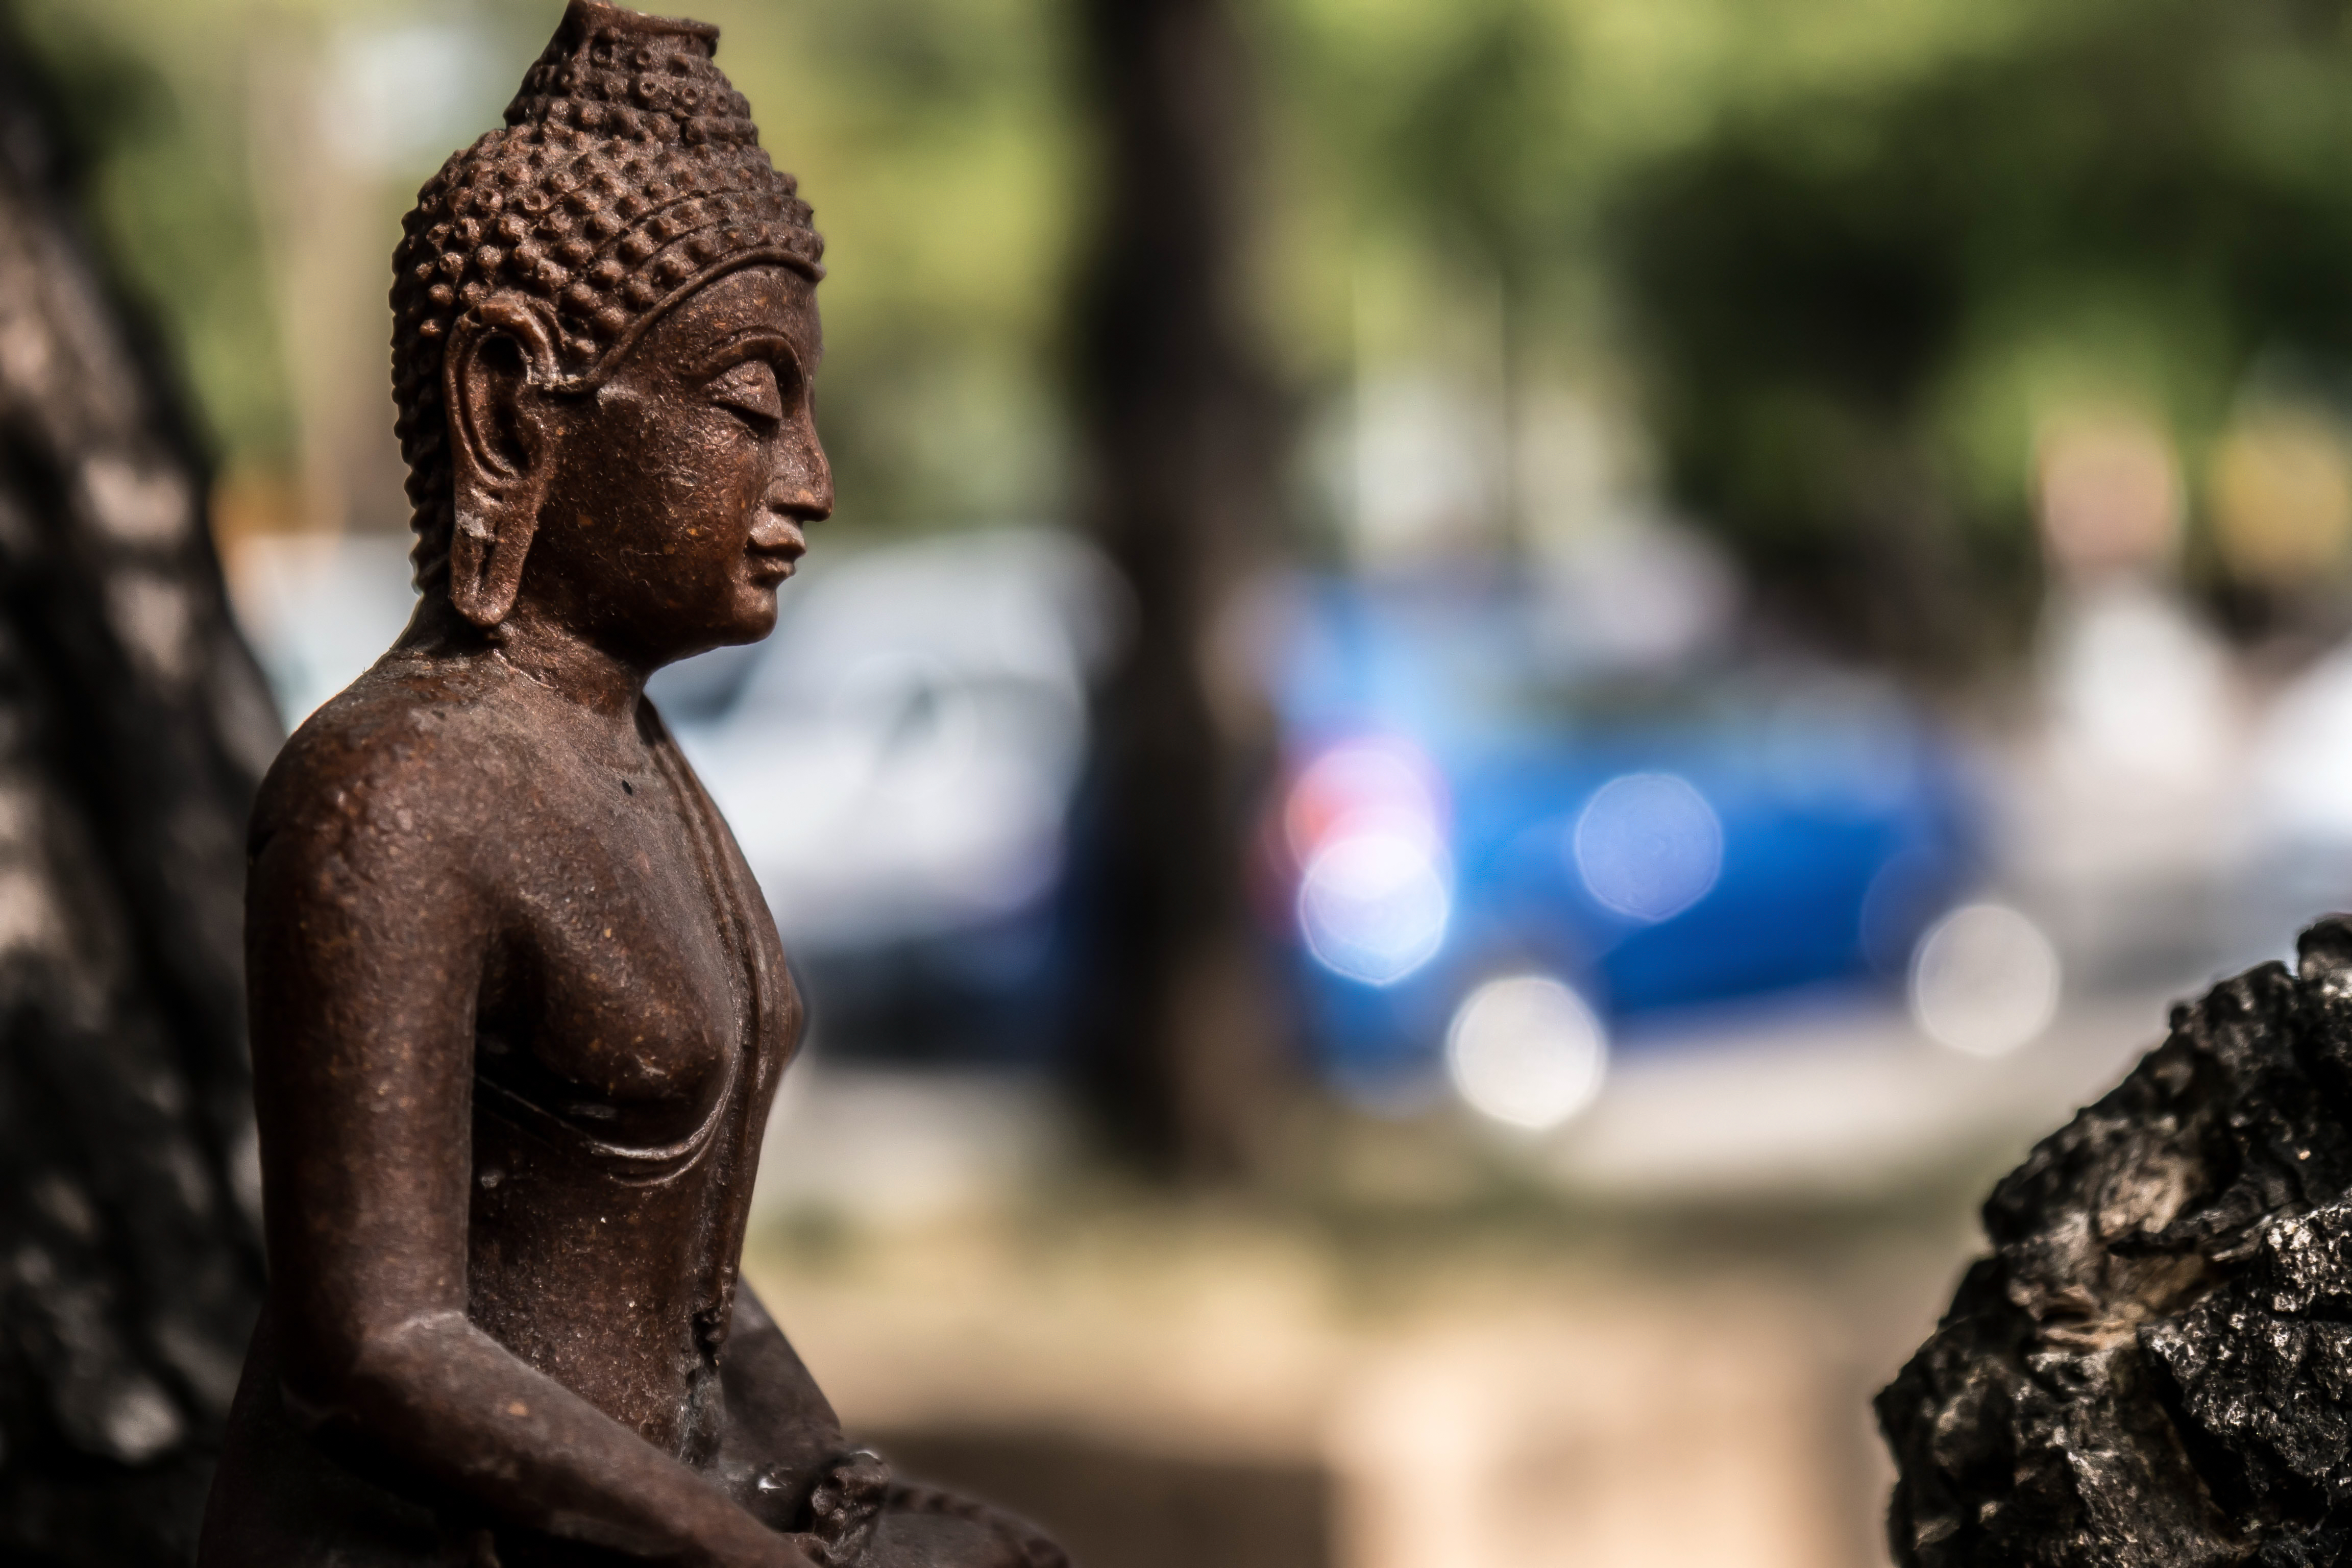
ancient, art, asia, asian, background, beautiful, buddha, buddhism, buddhist, culture, face, faith, garden, green, history, japan, monument, nature, old, outdoor, park, plant, pray, praying, religion, religious, sculpture, statue, stone, temple, thailand, tourism, traditional, travel, yard, water, human, adaptation, photography, stone carving, bronze sculpture, fictional character, bronze, ancient history, metal